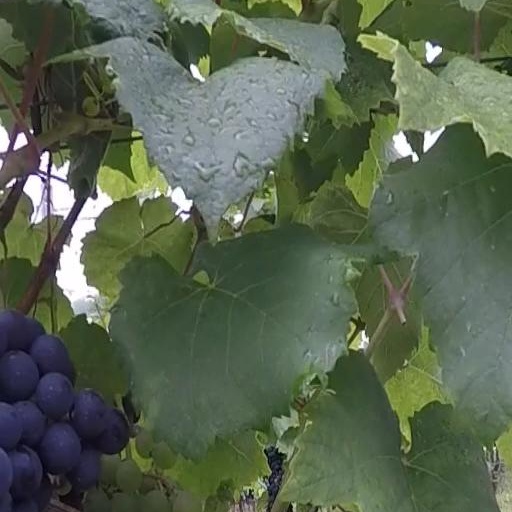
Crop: grape